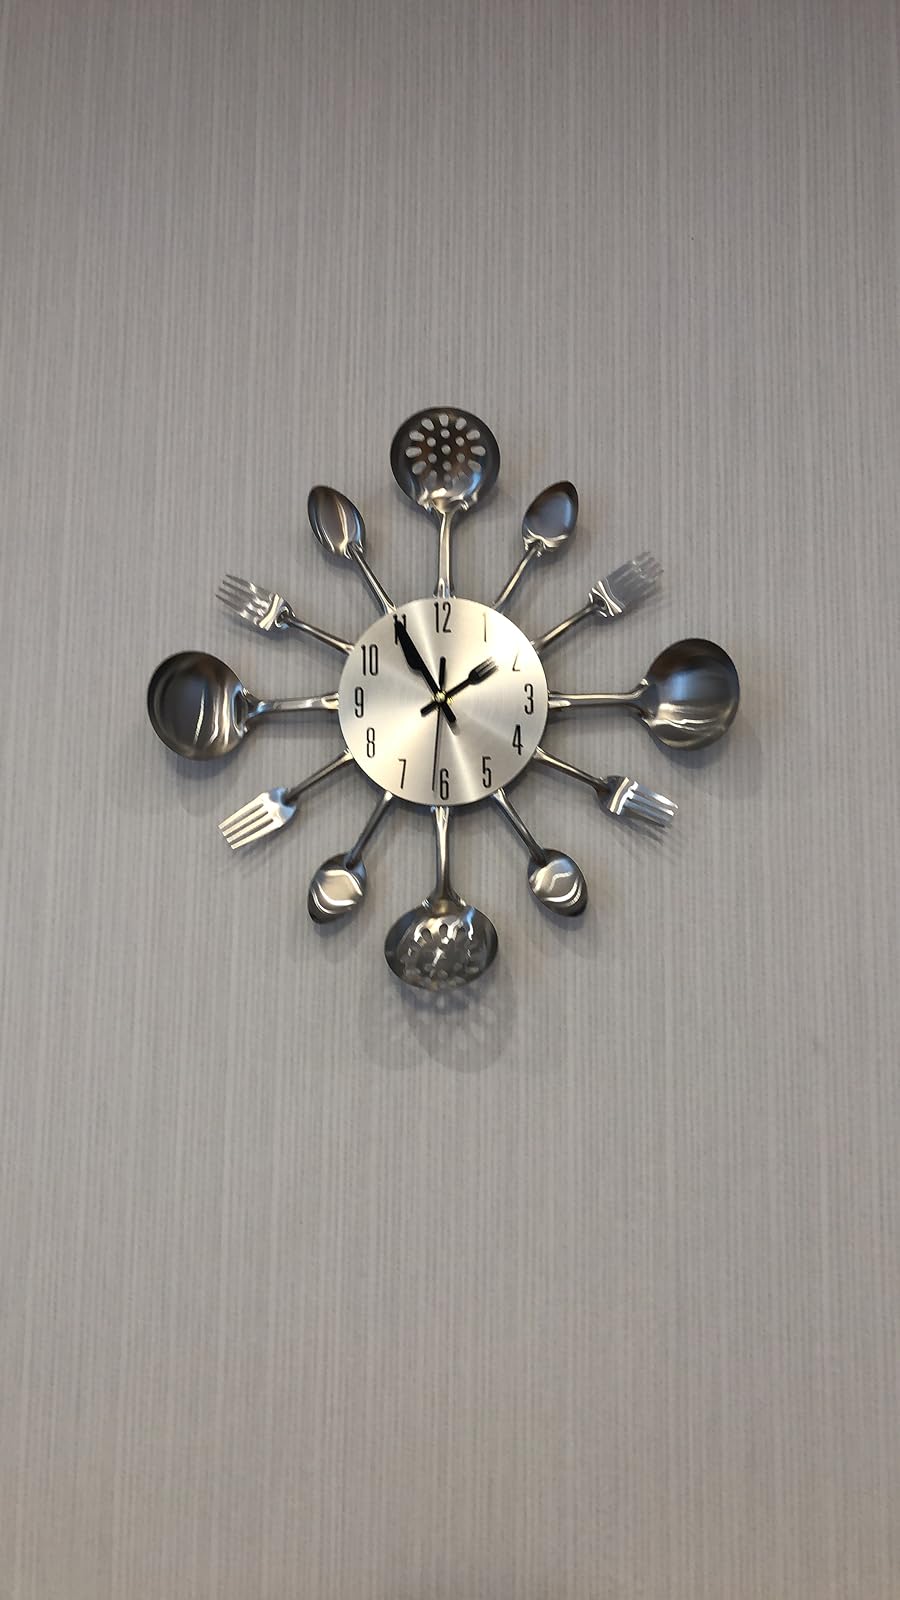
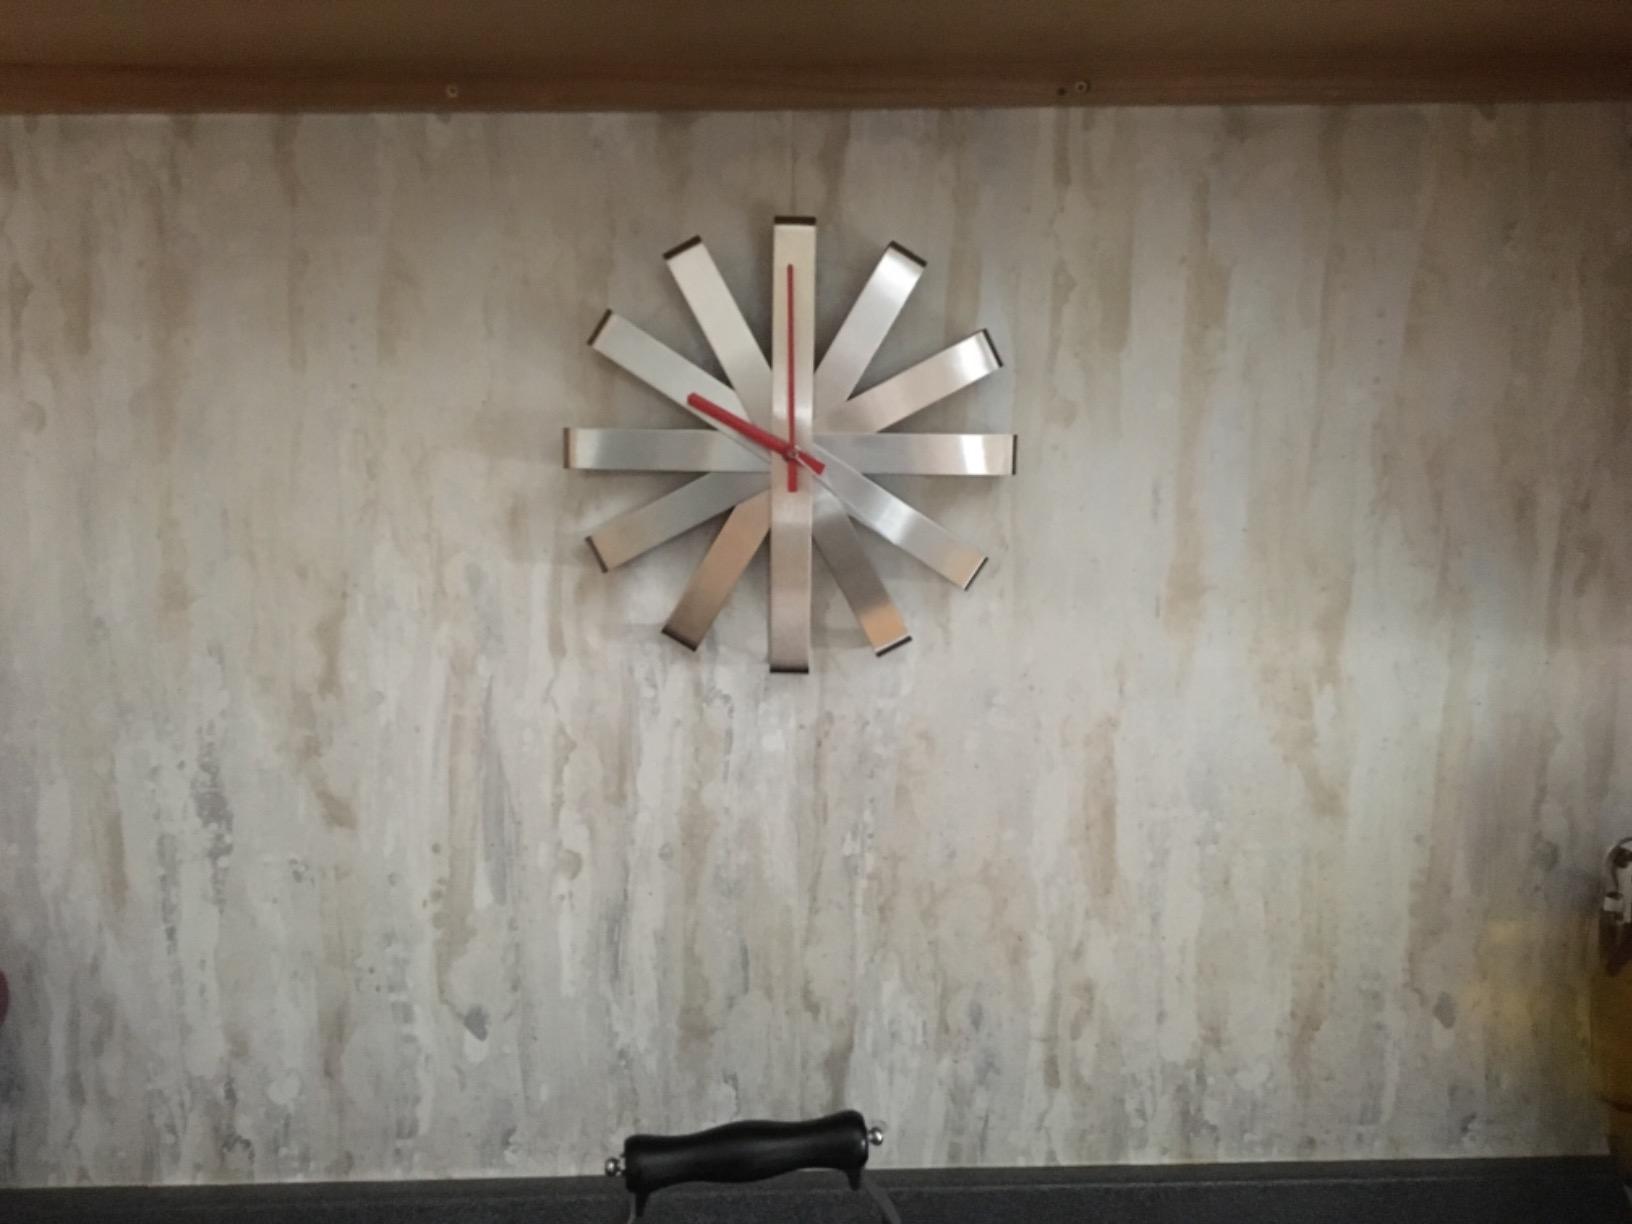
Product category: clock
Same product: no